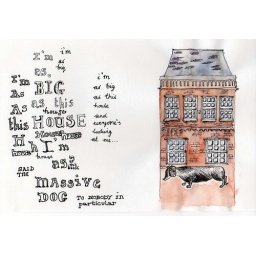
I'm as big as this house and everyone's looking at me said the massive dog to nobody in particular